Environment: real
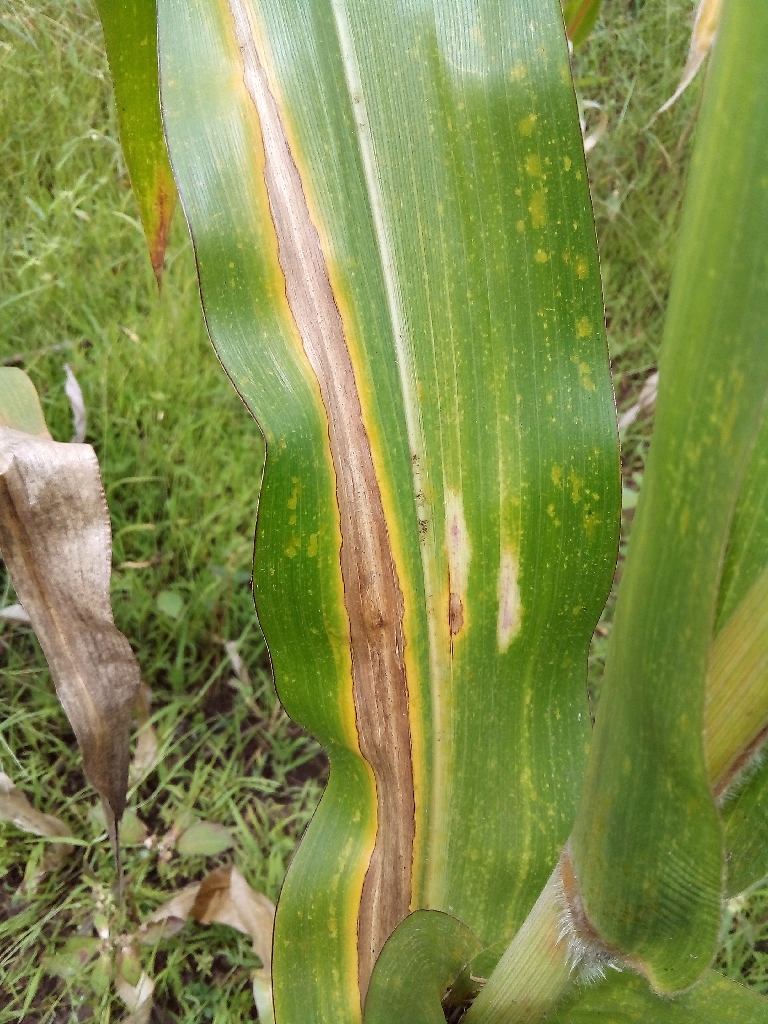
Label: northern_corn_leaf_blight